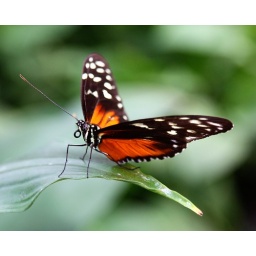
Taken at my second visit with a borrowed camera at the green house in the botanical garden in Munich.